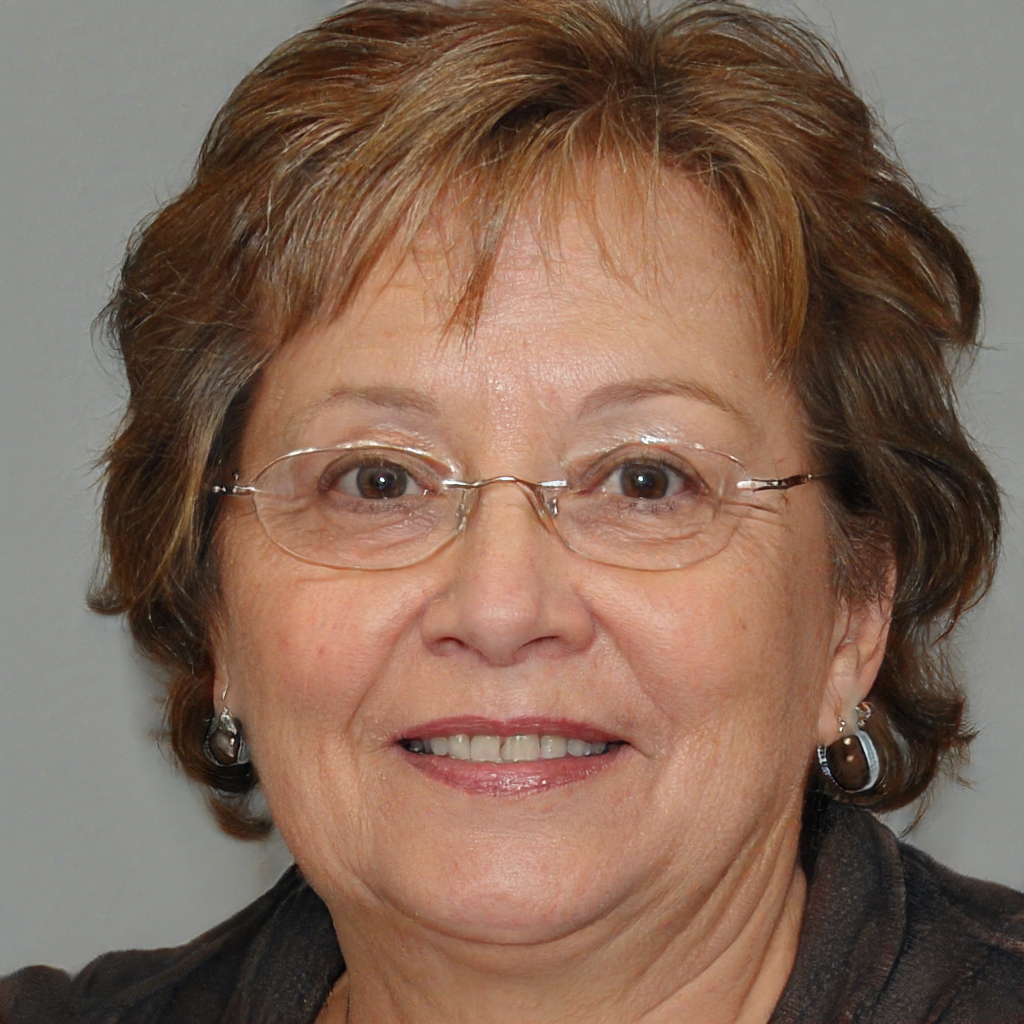
Gender: Female